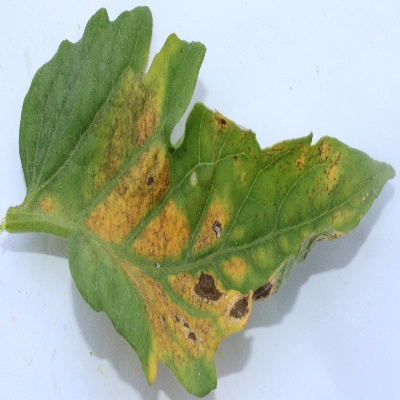
Crop: Tomato
Condition: verticulium wilt